Lancia Beta

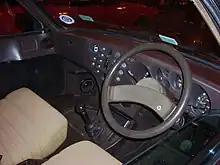
The Mario Bellini dashboard of the Trevi and third-series Berlina, with deeply recessed dials and controls

When Fiat acquired Lancia in 1969, the company had been without a Technical Director for the year following the death of Technical Director Antonio Fessia. Ing. Sergio Camuffo was given the job of developing the new model in early 1970.